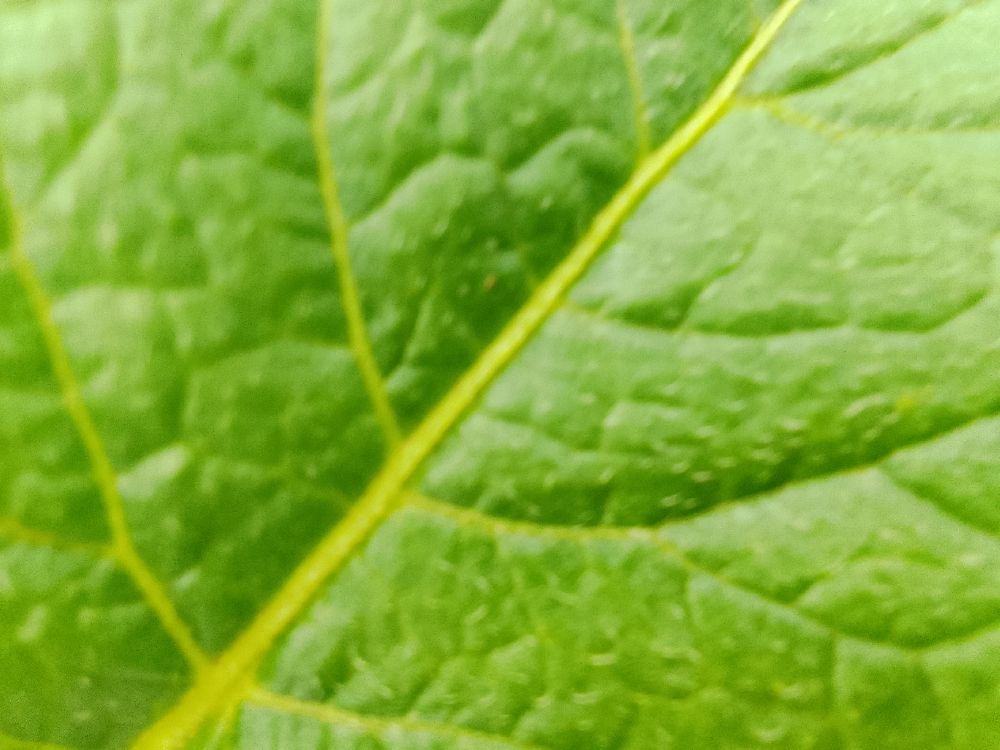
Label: Healthy